Wilhelm Cornides

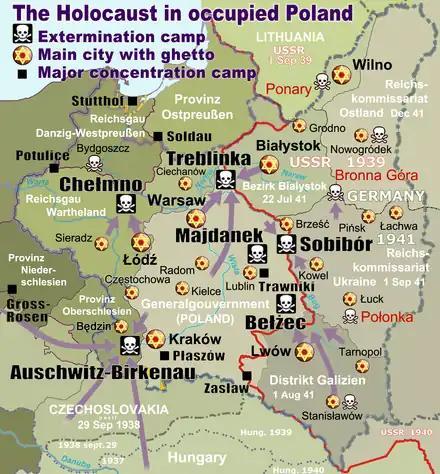
Location of Bełżec (lower centre) on the map of German extermination camps marked with black and white skulls

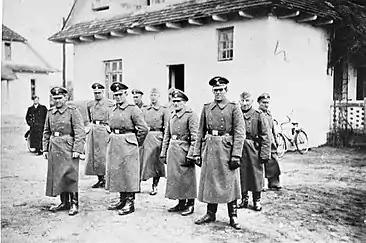
Belzec extermination camp SS staff, 1942

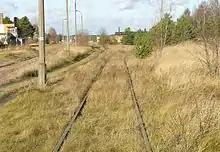
Belzec extermination camp railway sidings

In his train compartment, Cornides talked to a German woman who had witnessed the round-up of Jews at Chełm and the shooting of those who tried to escape. The railway policeman said: "In the railway documents these trains run under the name of resettlement transports," and added that after the murder of Reinhard Heydrich by Czech resistance members, several trains filled with Czech Jews had passed through. Camp Belzec was located on the railway line. The woman promised to point it out to Cornides when they passed it. The entry in his diary reads: